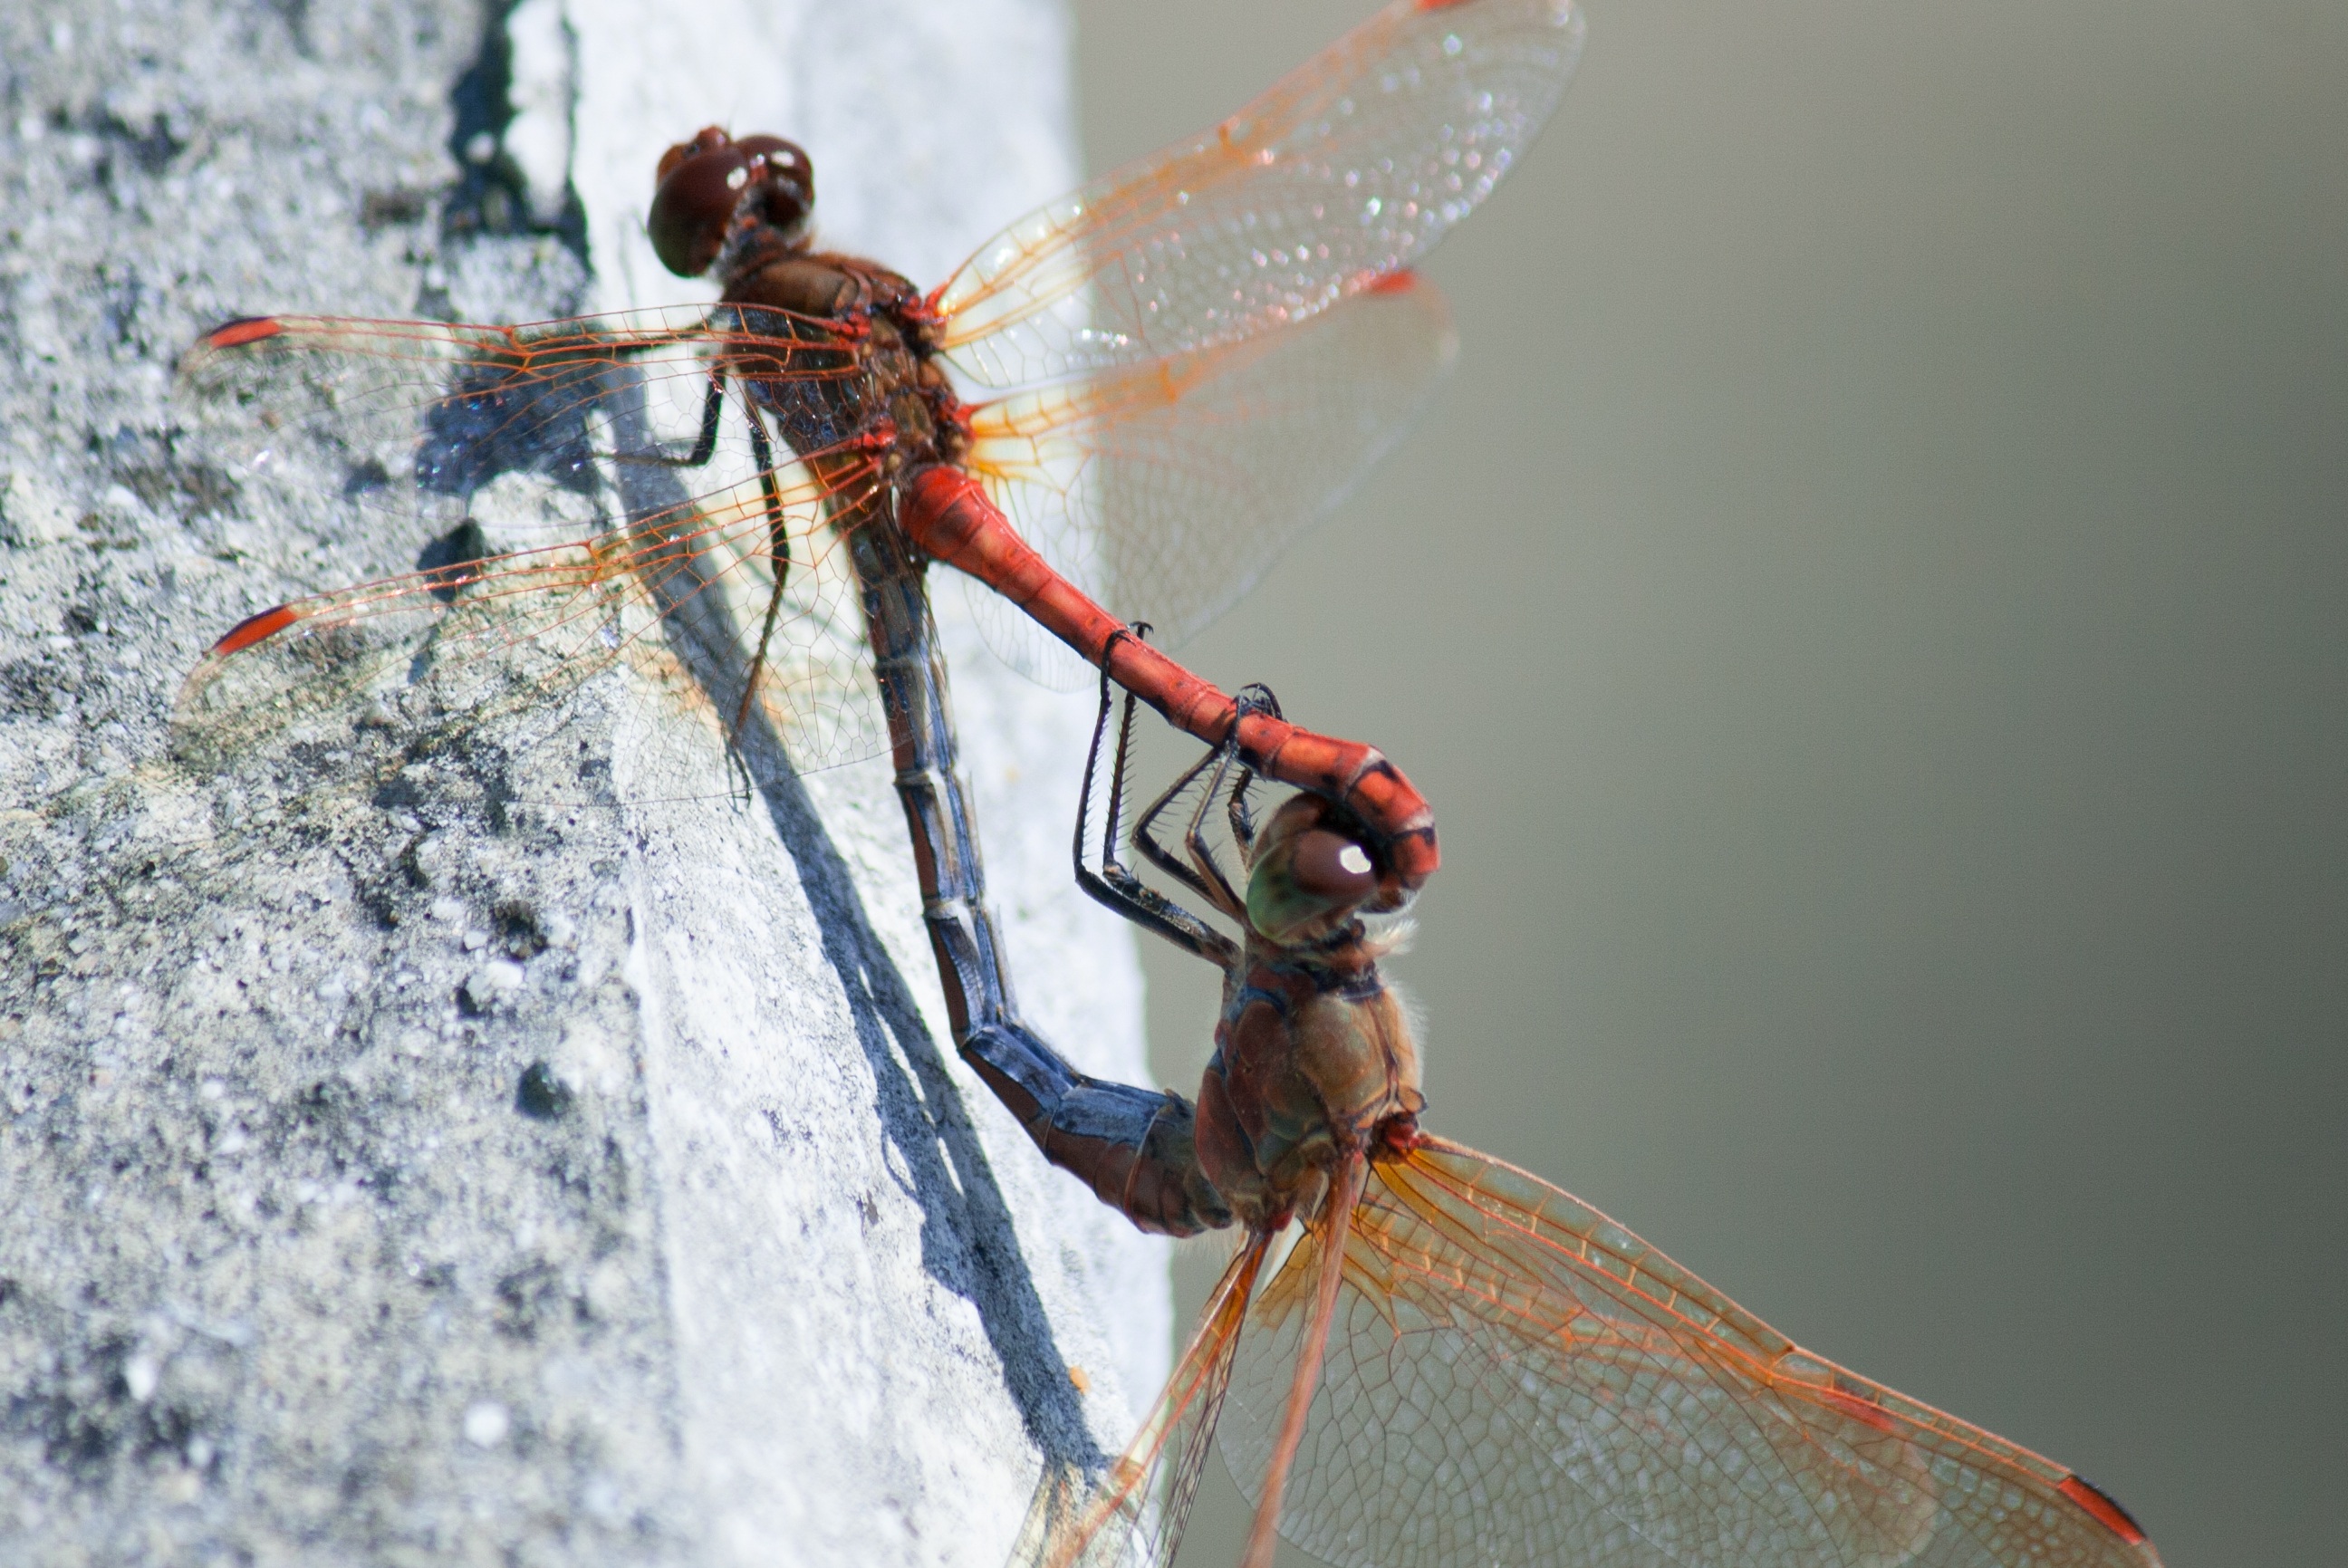
adventure, summer, insect, extreme sport, fauna, invertebrate, korea, dragonfly, mating, seoul, jungnangcheon